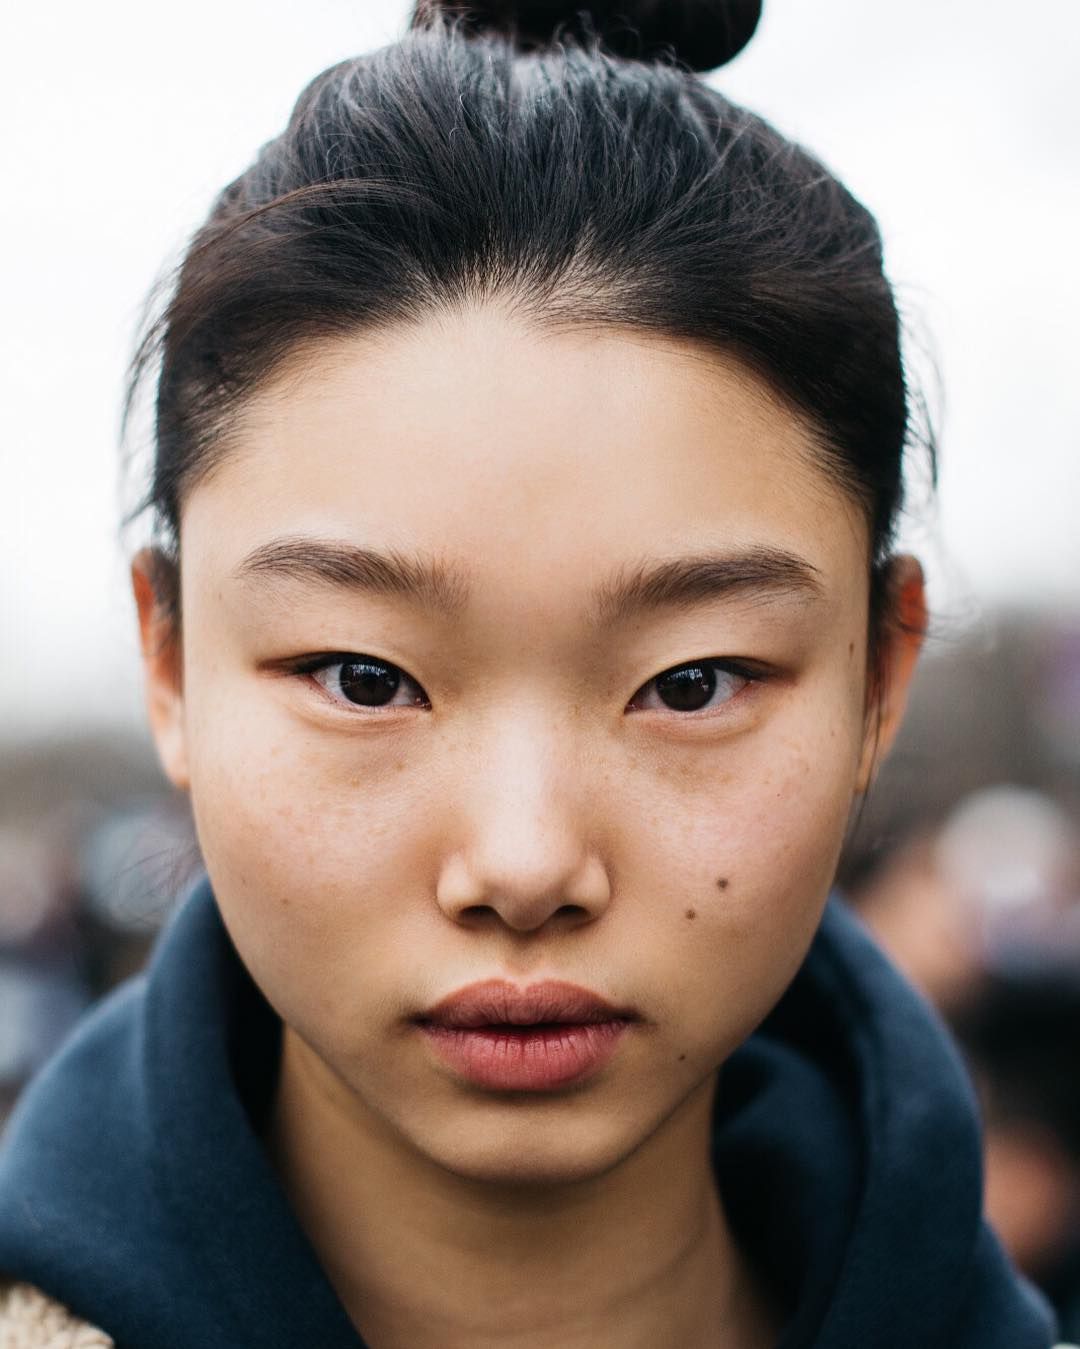
Label: Colored